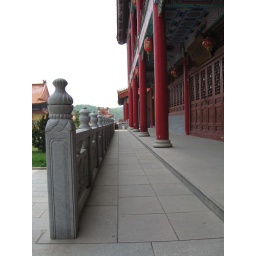
Nestled in the tree covered mountains just outside of Dalian is Vertical Mountain Monastery.